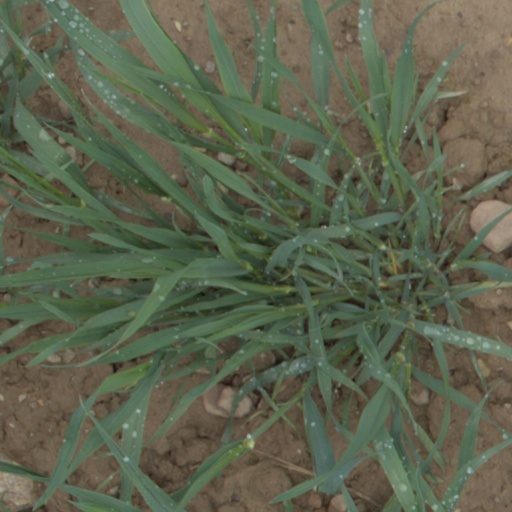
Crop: wheat